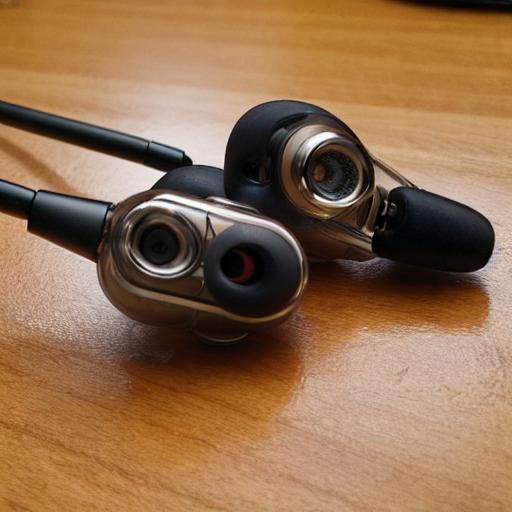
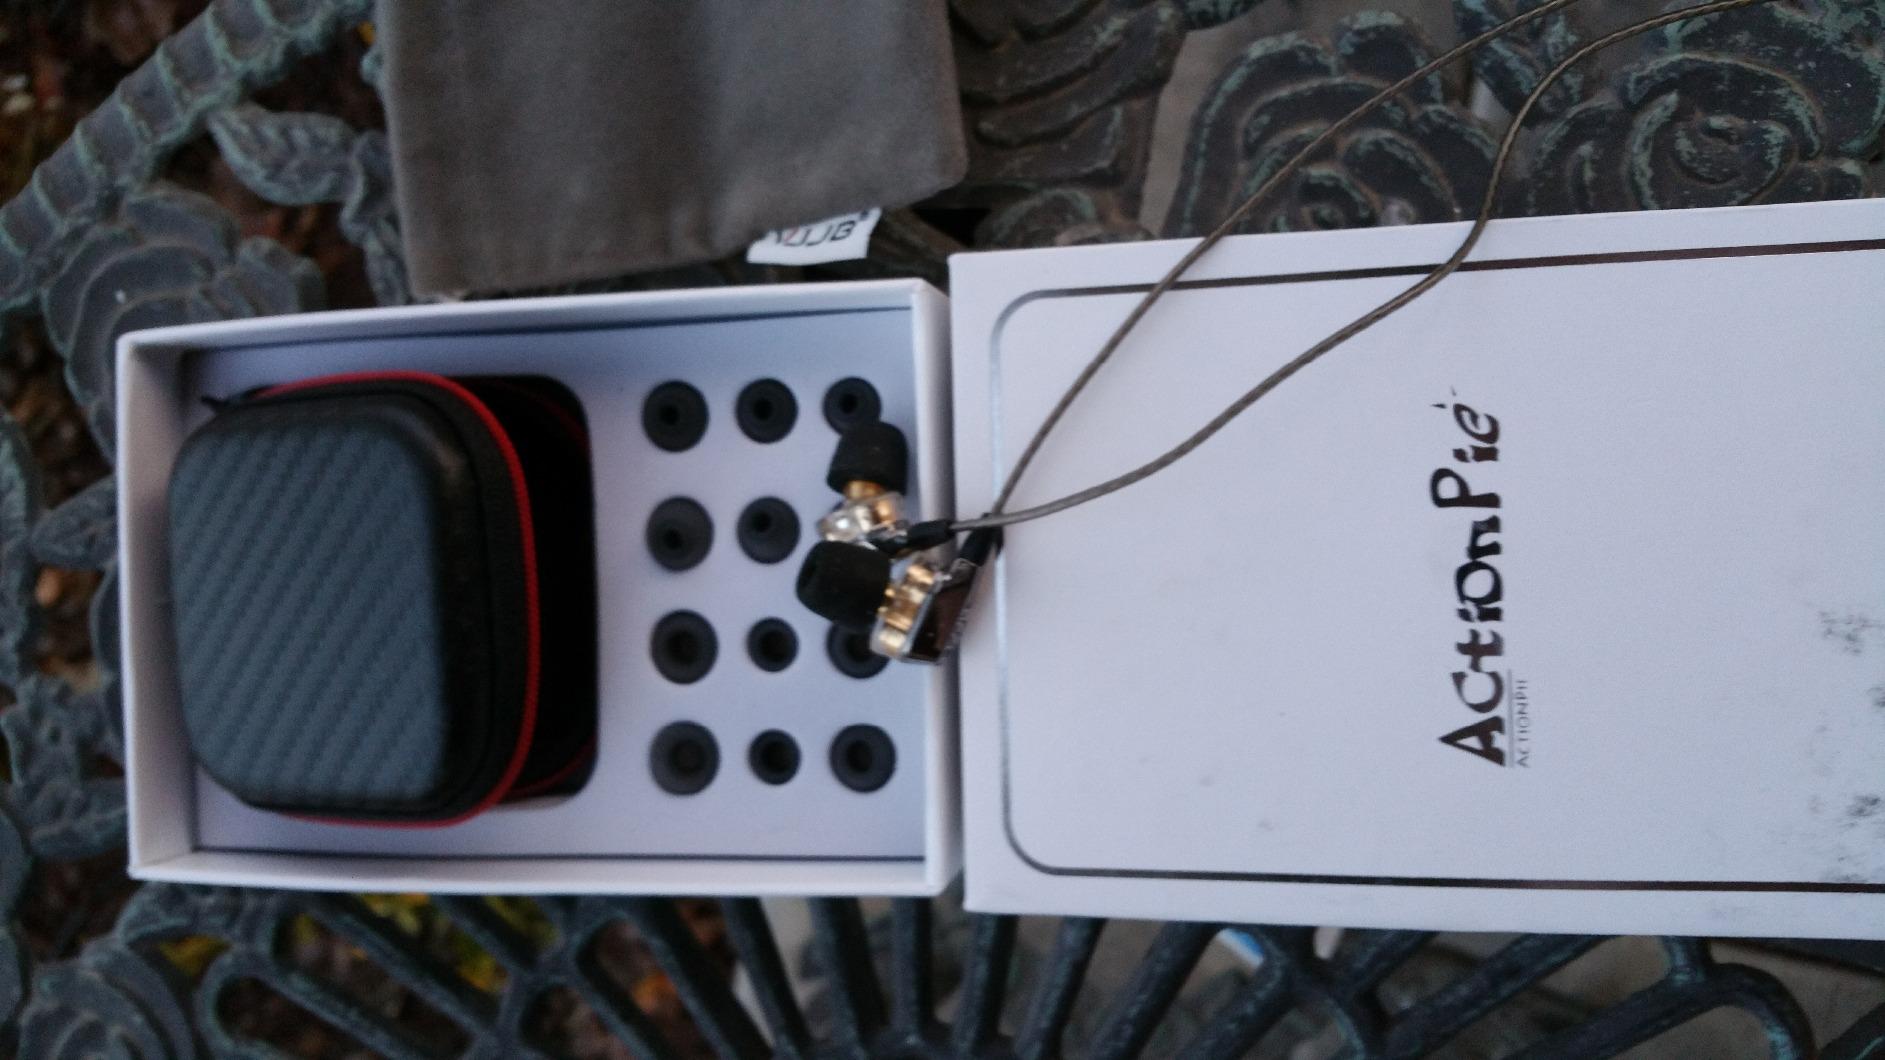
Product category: headphones
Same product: no